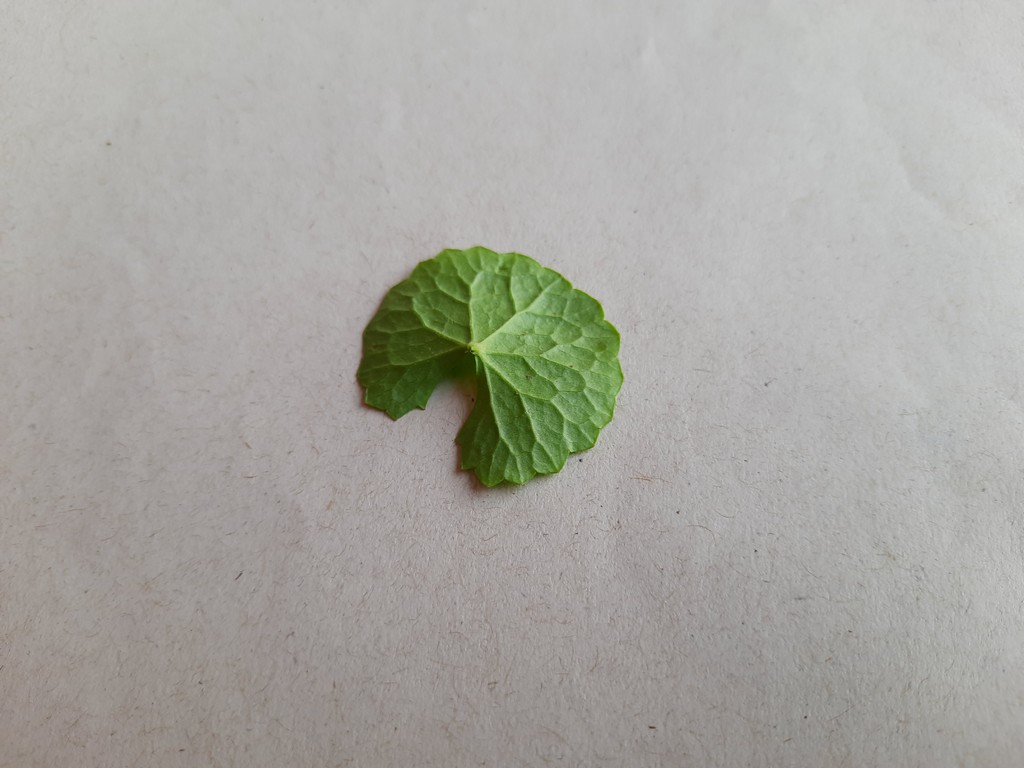
Label: Healthy